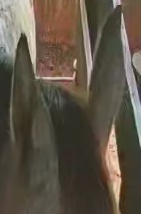
Face region: ears (position_of_ears)
Pain indicator: obviously_present